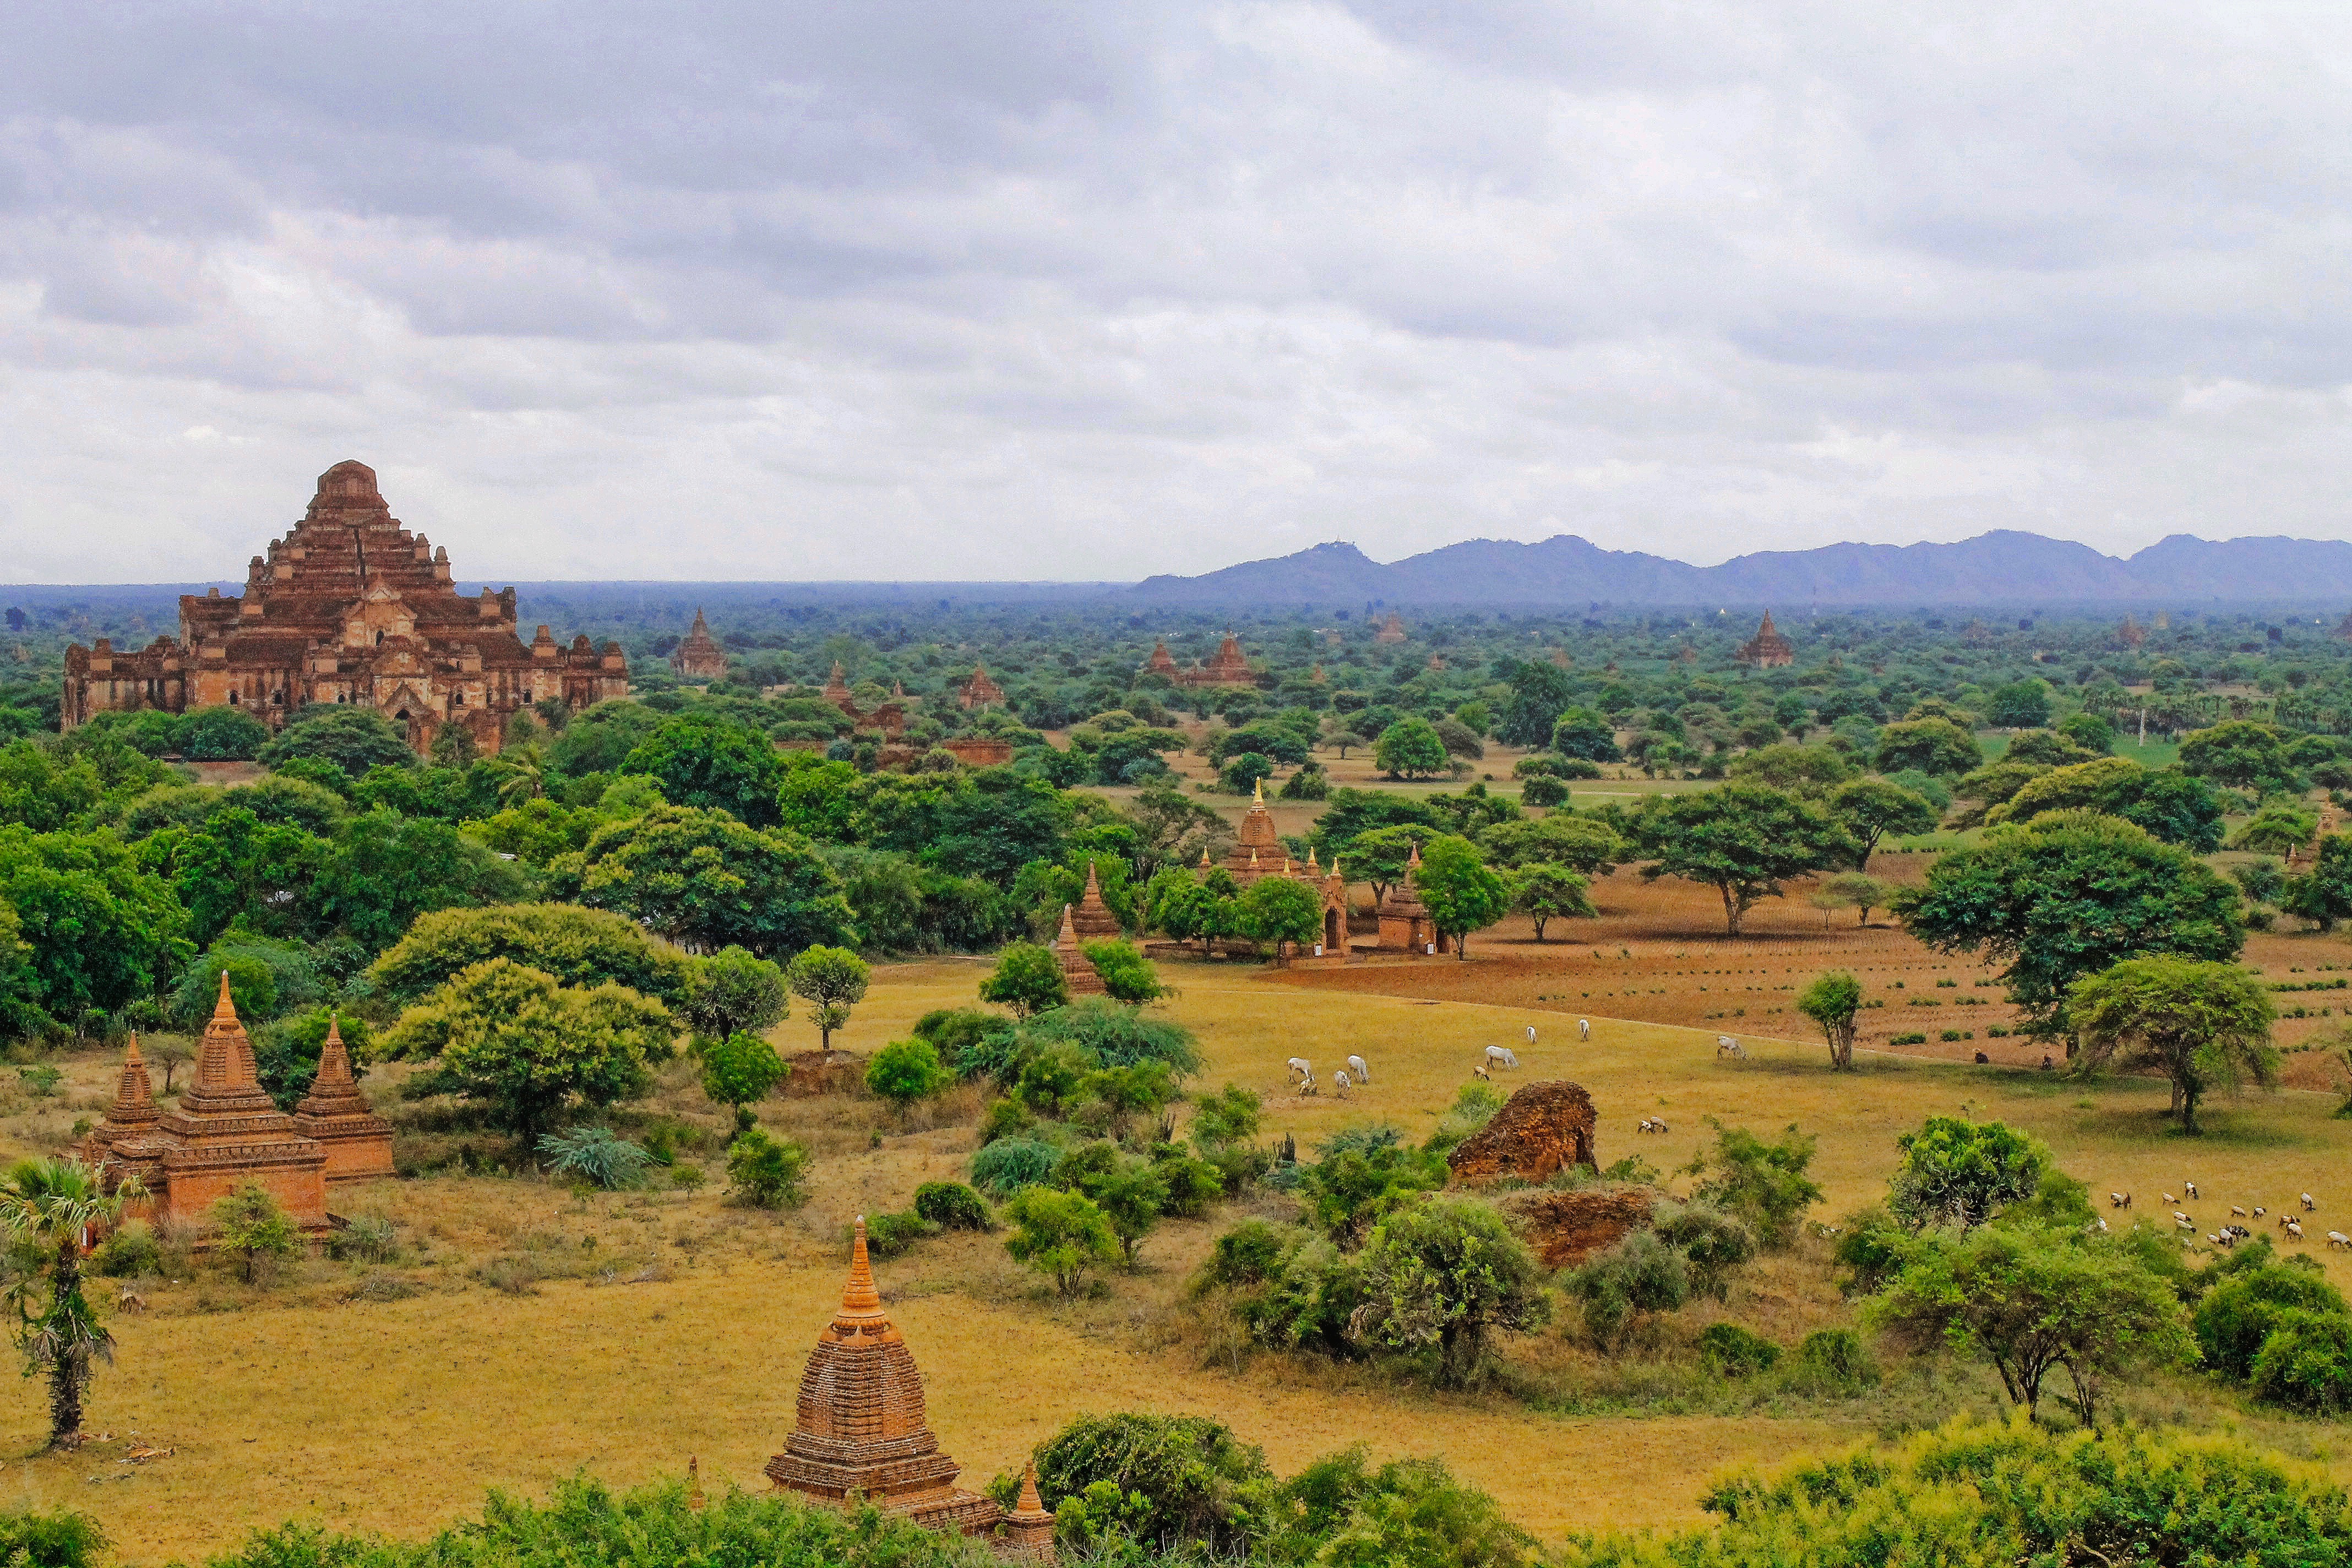
landscape, tree, mountain, cloud, field, hill, valley, village, jungle, agriculture, tourism, savanna, plain, temple, plateau, ecosystem, rural area, geographical feature, human settlement